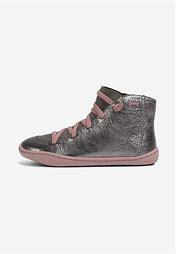
Brand: Camper
Model: PEU